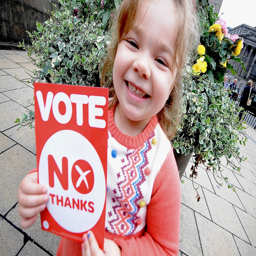
a young girl from the campaign stands next with banners , stickers and placards passing out information on the vote .